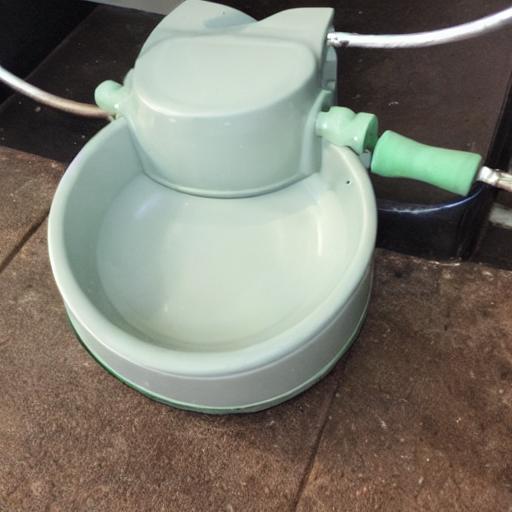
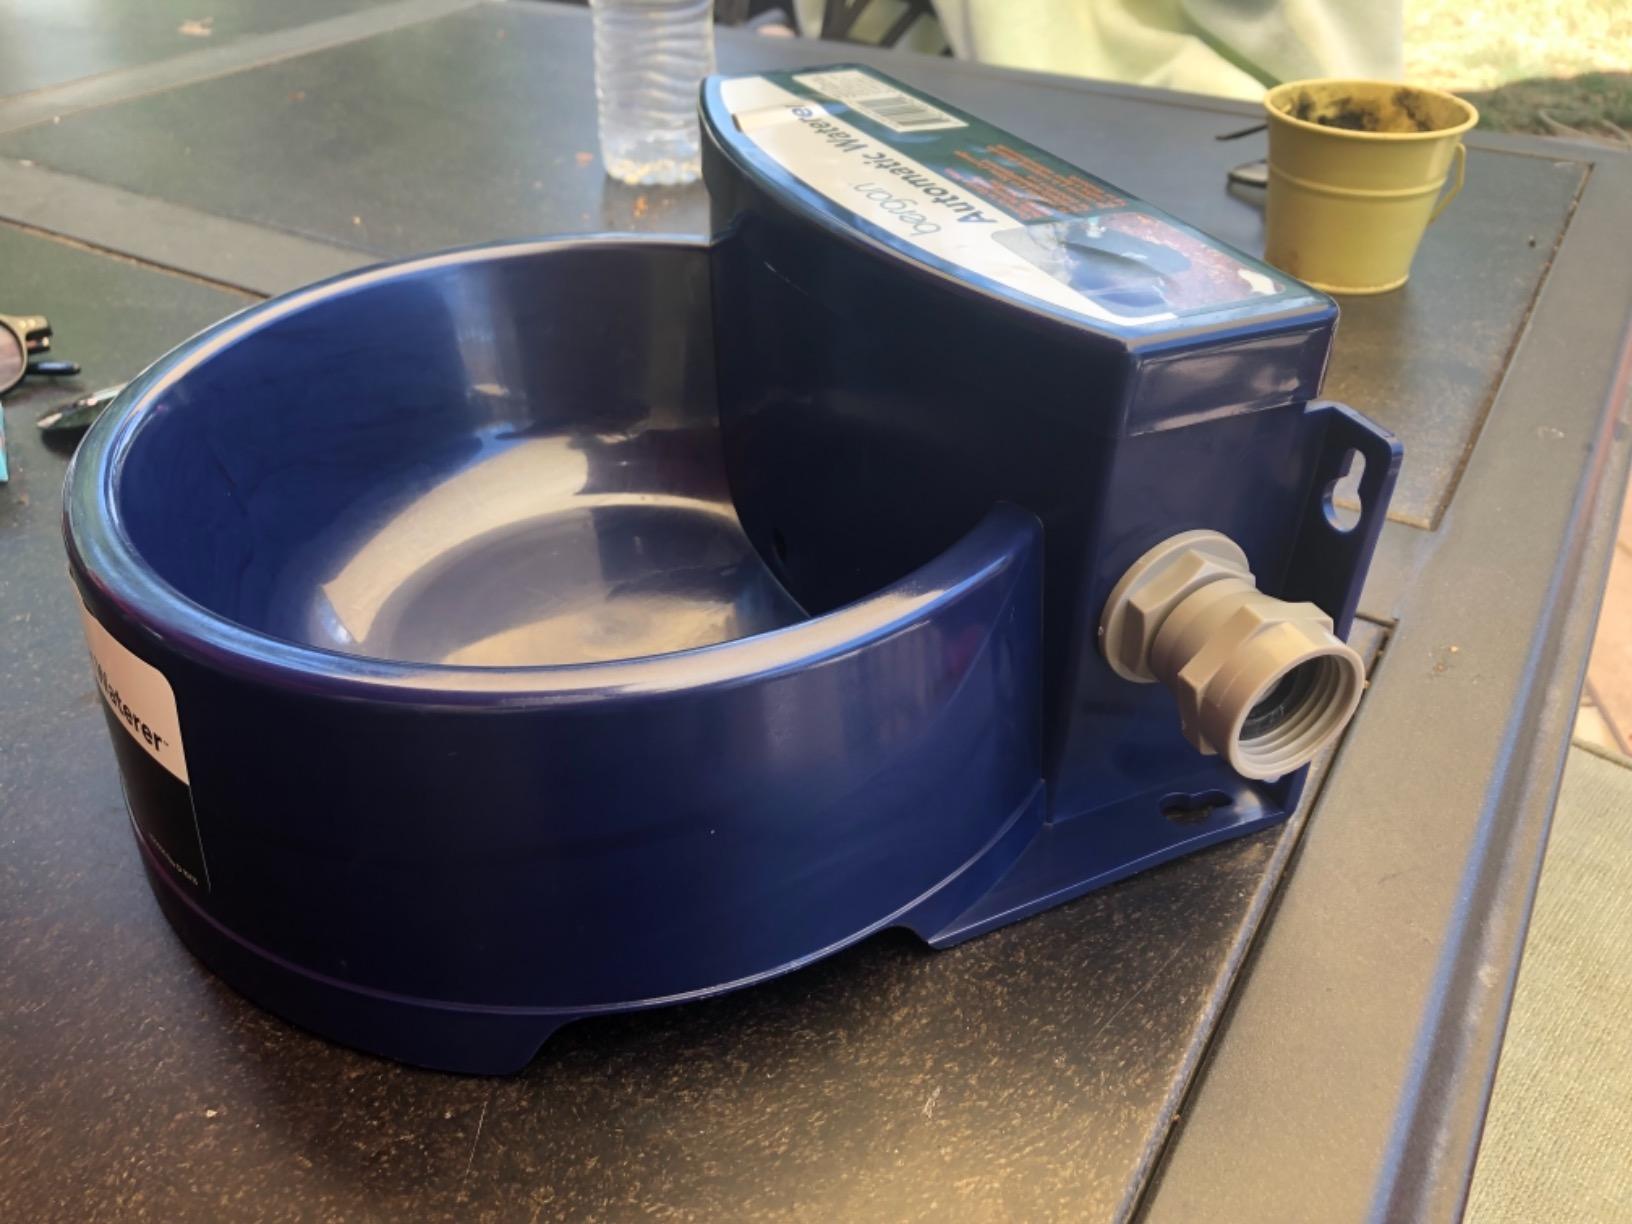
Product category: items_bowl
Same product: no